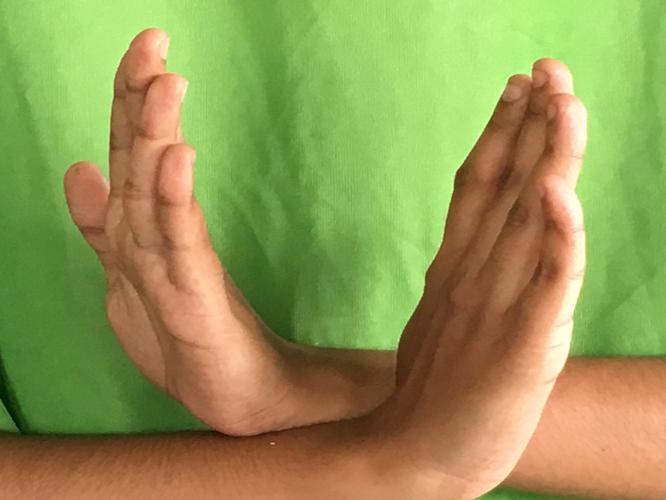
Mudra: Swastikam
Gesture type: double_hand